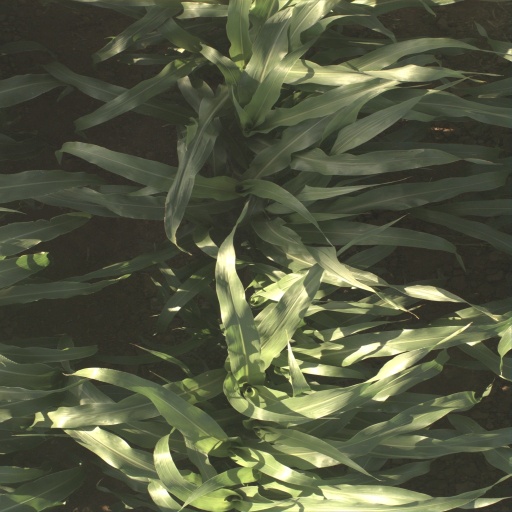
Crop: sorghum